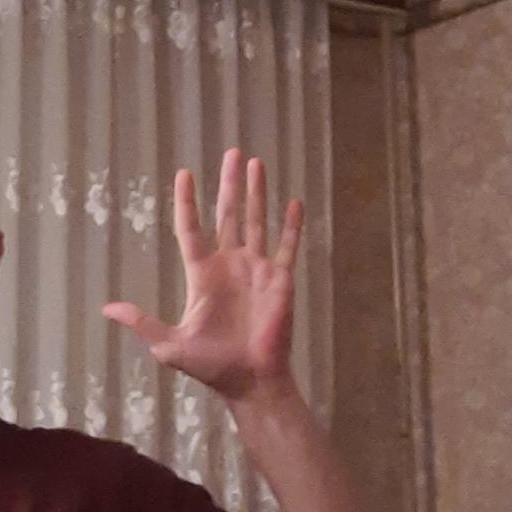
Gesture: palm